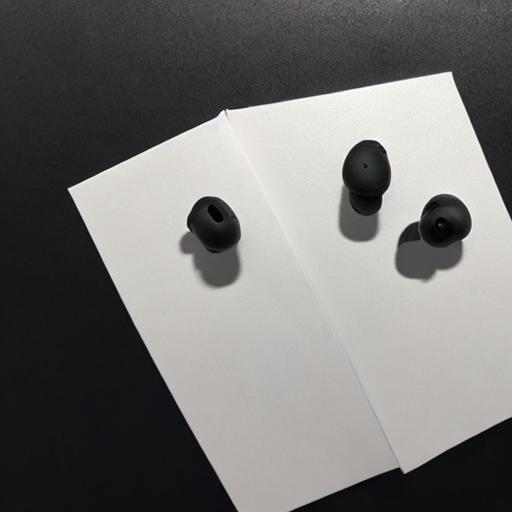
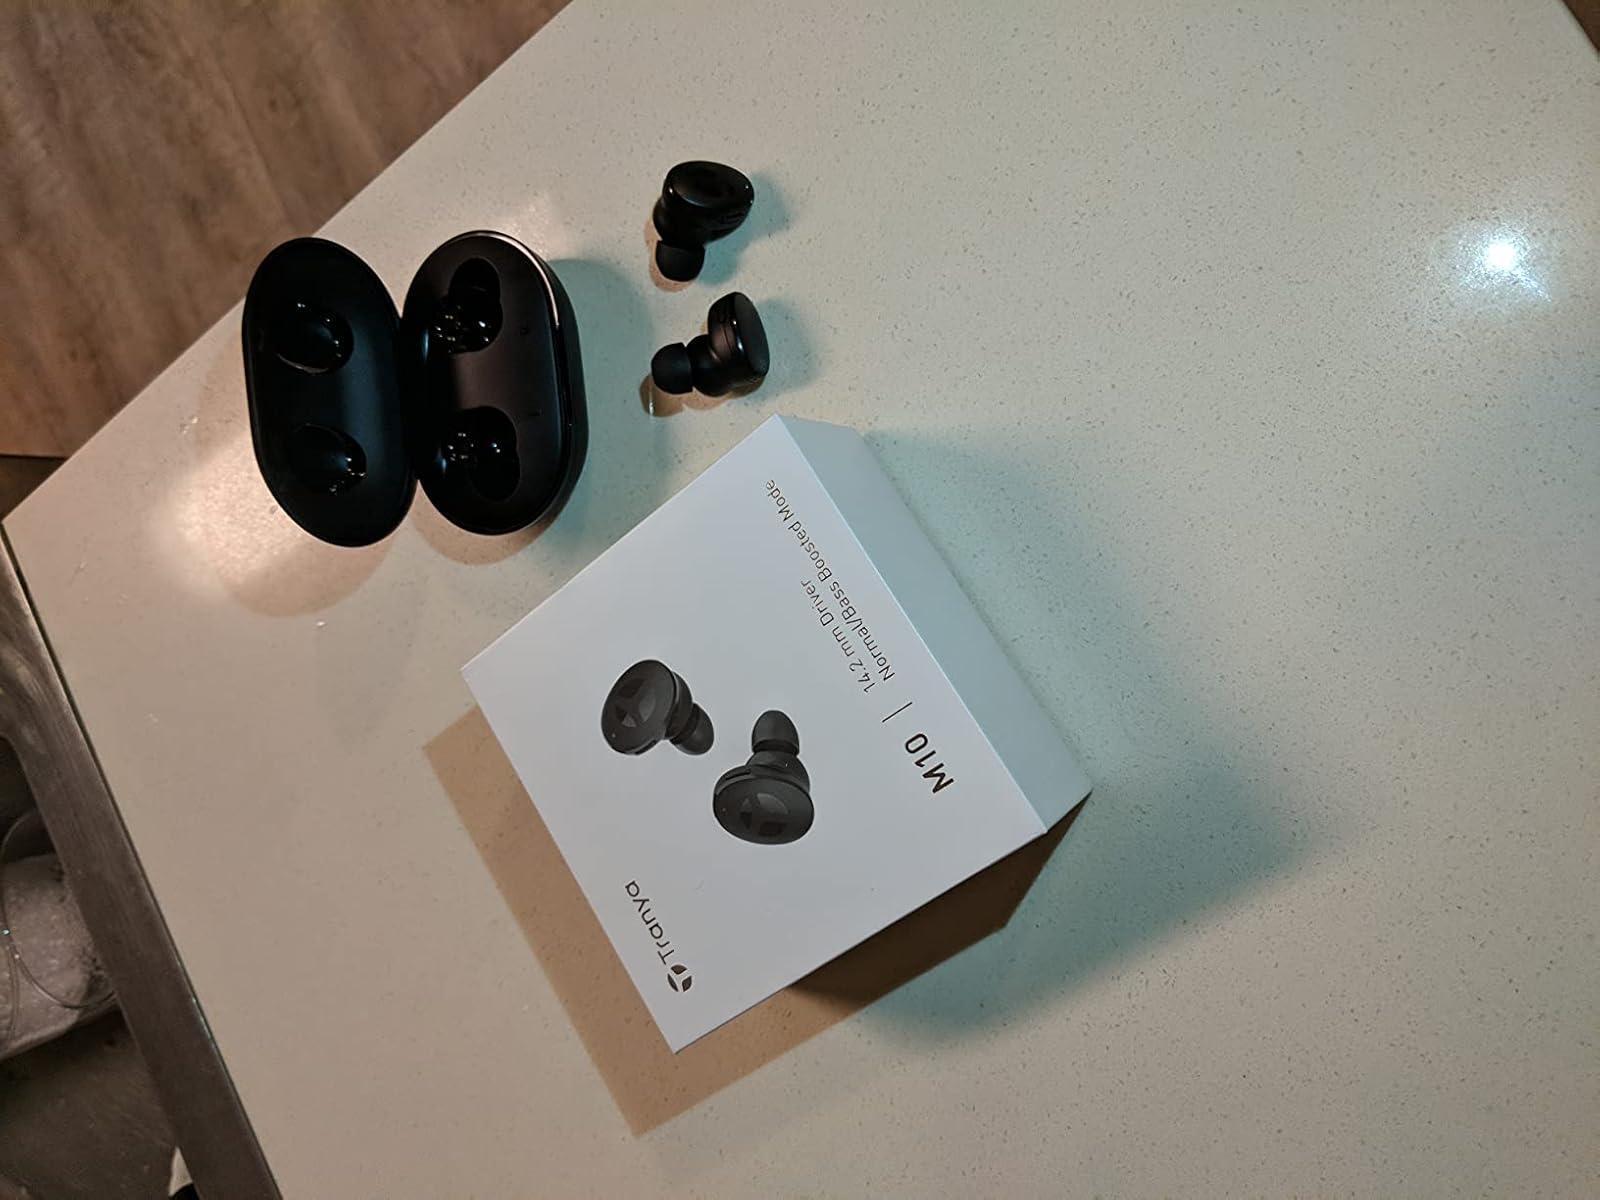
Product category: earbuds
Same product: no